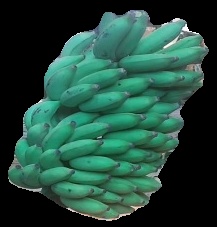
Variety: elakki-bale
Grade: grade2